Clapboard

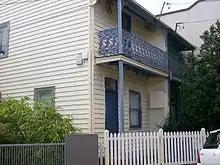
Victorian two-storey weatherboard terrace house in the Sydney suburb of Camperdown

"Clapboard", in modern American usage, is a word for long, thin boards used to cover walls and (formerly) roofs of buildings. Historically, it has also been called "clawboard" and "cloboard". In the United Kingdom, Australia and New Zealand, the term "weatherboard" is always used.